Best of the Best 3: No Turning Back

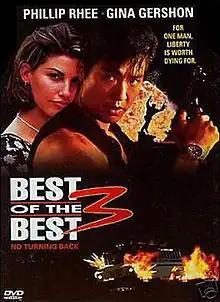
DVD cover

Best of the Best 3: No Turning Back is a 1995 American martial arts action film directed by the film's star Phillip Rhee. It is the second sequel in the "Best of the Best" film series. The film co-stars Christopher McDonald, Gina Gershon, Dee Wallace and an uncredited R. Lee Ermey. Rhee's Tommy Lee returns to his small hometown to find it under siege by a neo-Nazi gang whose leader is played by Mark Rolston.